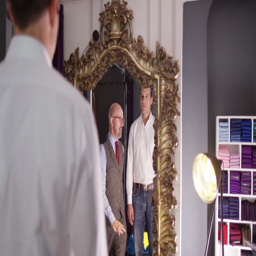
4k client being measured by tailor for a custom made suit